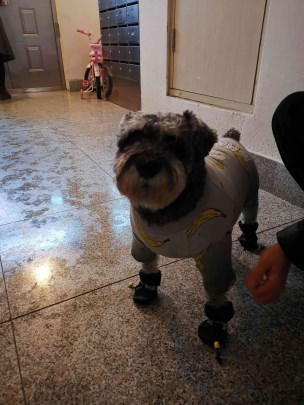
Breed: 2342-n000102-miniature_schnauzer